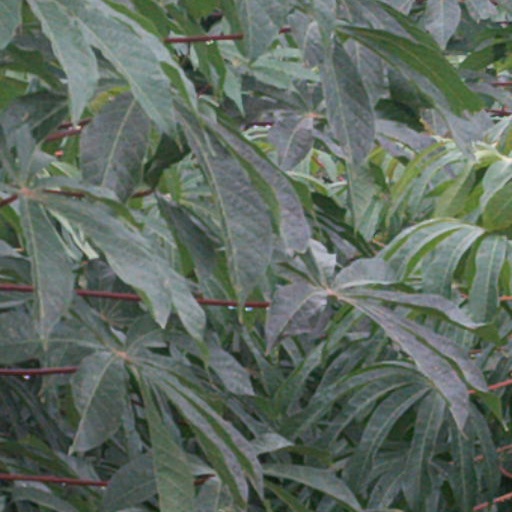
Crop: cassava